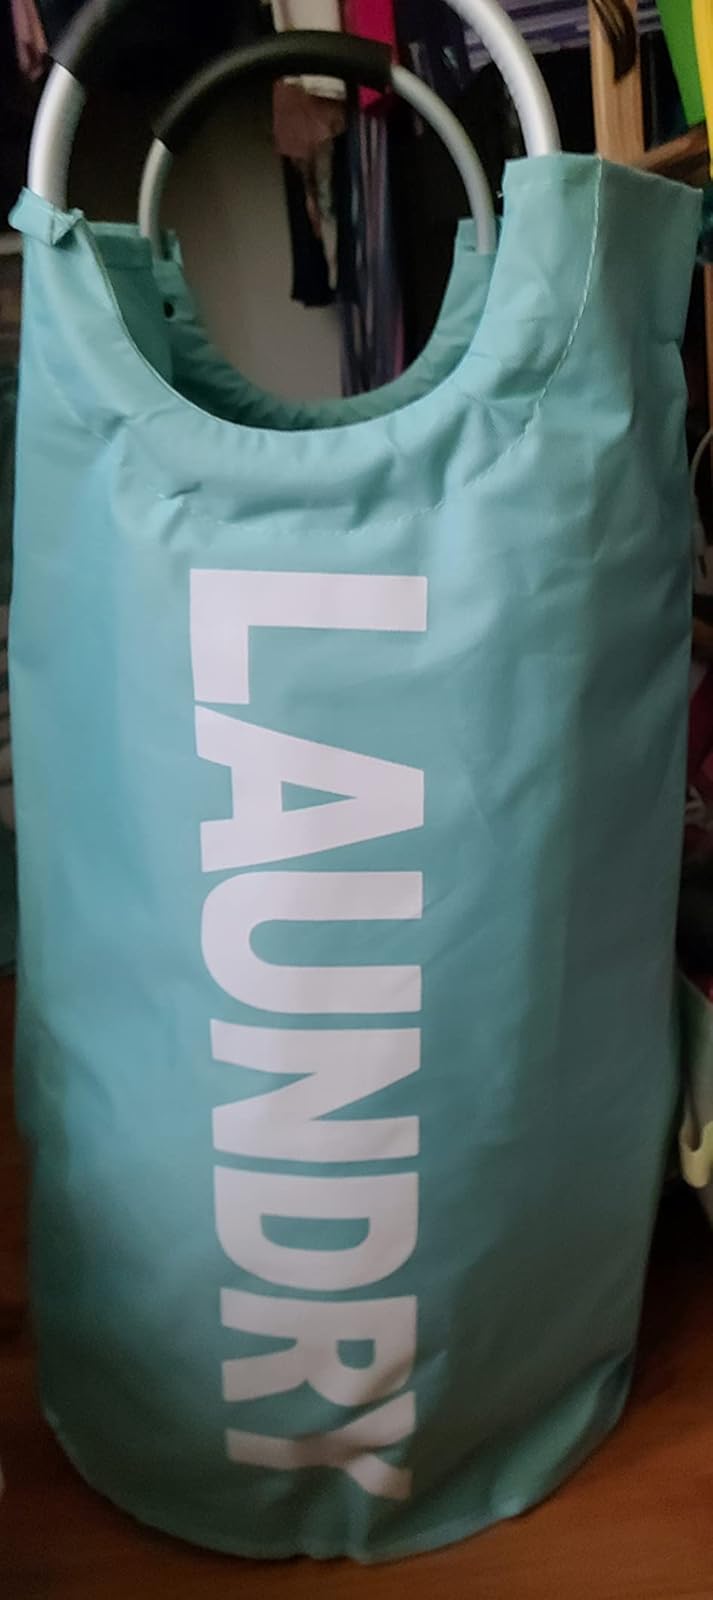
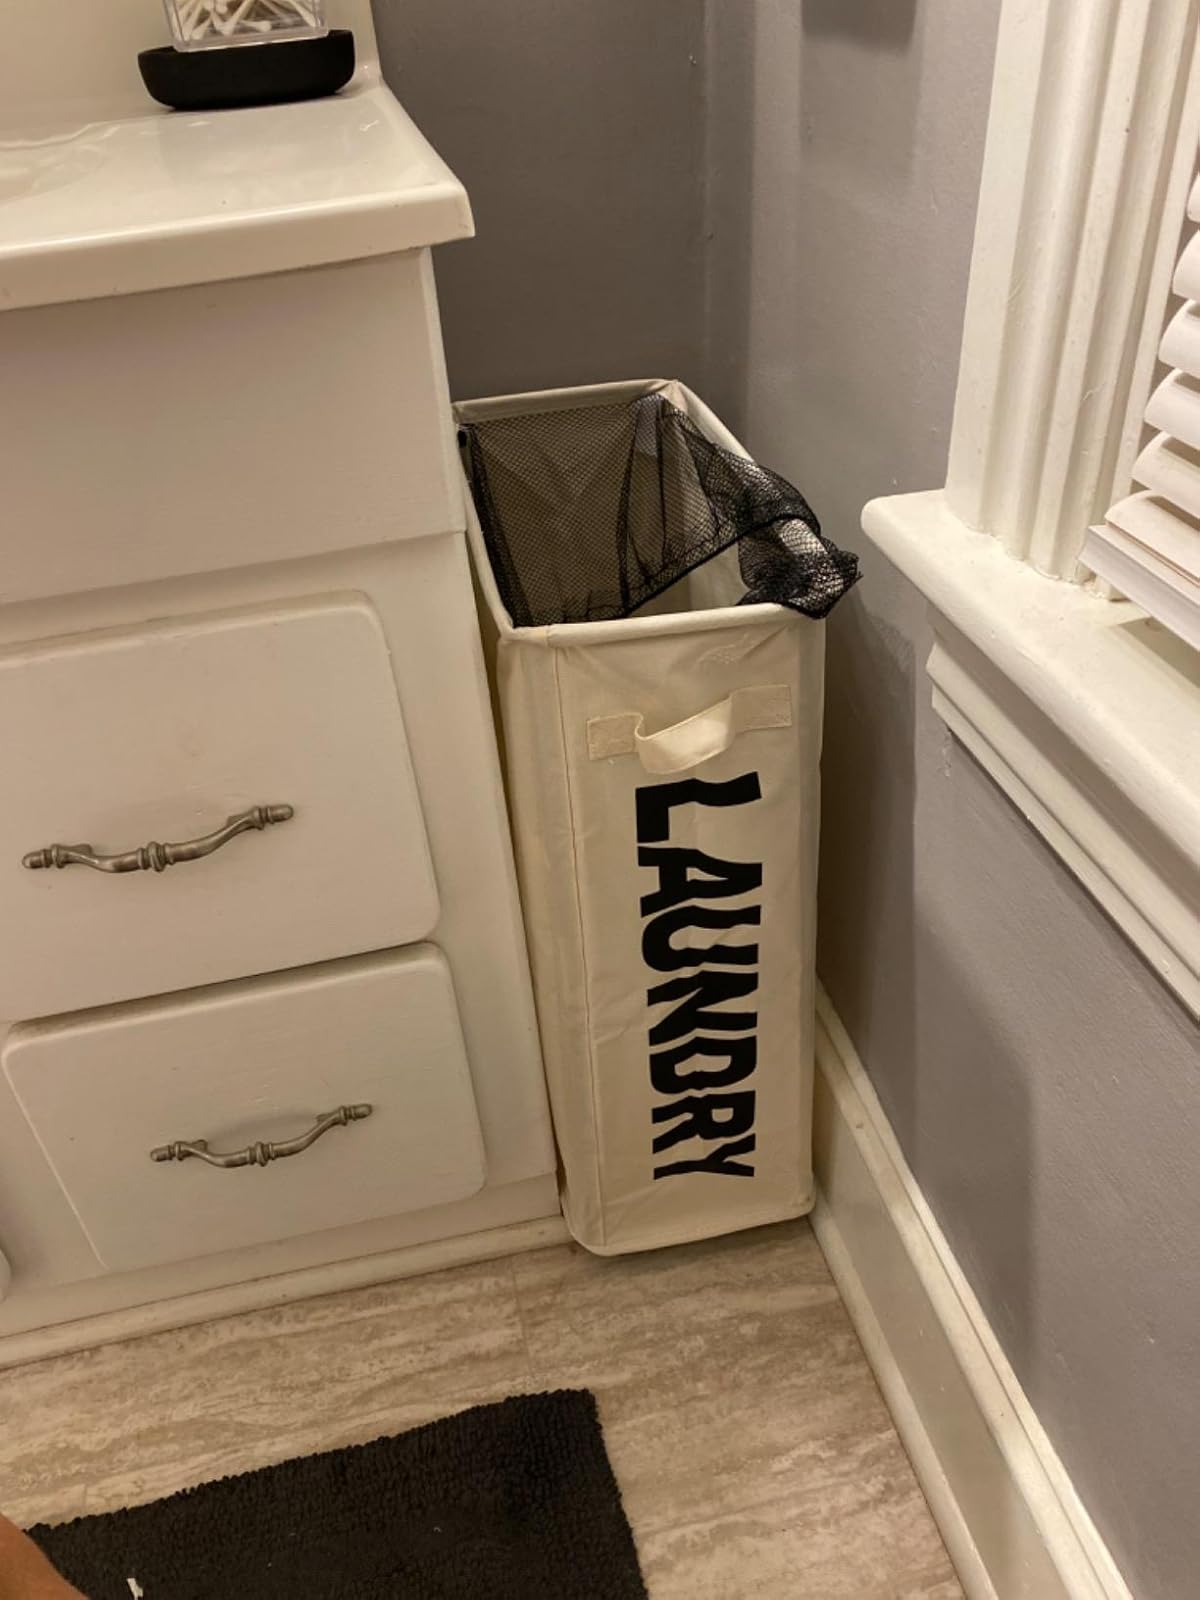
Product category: items_hamper
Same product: no